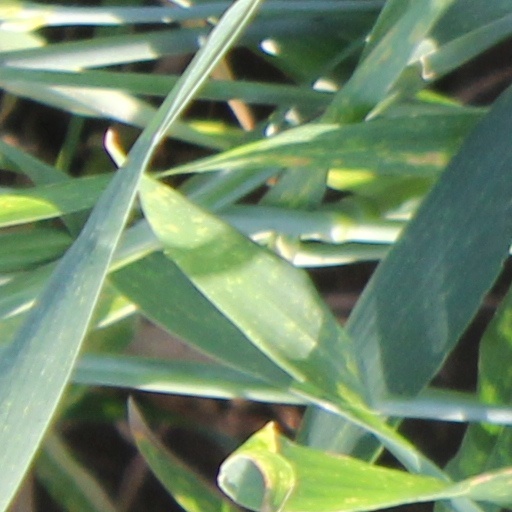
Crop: wheat